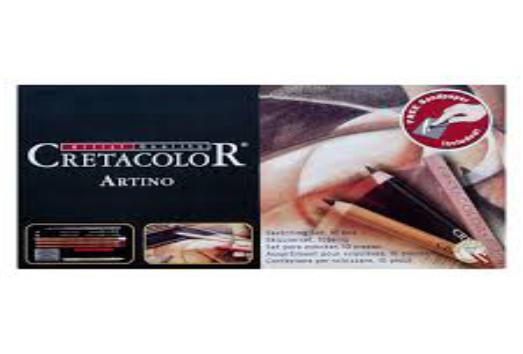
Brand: Cretacolor
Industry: Necessities